Berthold (patriarch of Aquileia)

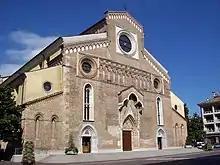
Berthold ordered the construction of Udine Cathedral after 1238

Following the death of Wolfger von Erla in January 1218, some members of the local cathedral chapter postulated Berthold as Patriarch of Aquileia, while others supported the election of Ulrich, a canon of the aforementioned chapter. Pope Honorius III investigated the case and declared and invalidated the postulation and the result of the election, citing a violation of canon law. He placed the task under his own authority and appointed Berthold as Patriarch of Aquileia on 27 March 1218. His transfer from Kalocsa to Aquileia took months. In July 1218, Pope Honorius instructed Archbishop and Patriarch-elect Berthold to consecrate "a bishop of Cumania". However, the establishment of the short-lived Roman Catholic Diocese of Cumania did not happen until a decade later under the guidance of Archbishop Robert of Esztergom. Berthold's appointment as Patriarch of Aquileia marked a significant advance in his church career, through which he was able to represent the interests of his family even more, as the patriarchate located in northeastern Italy, near their imperial fiefdom of the Duchy of Merania. During his patriarchy, he led several successful campaigns to consolidate his power against the County of Gorizia, Treviso and the rebellious Istria. He formed an alliance with Padua and the Republic of Venice in this process. He expanded the walled area of his capital, Cividale.